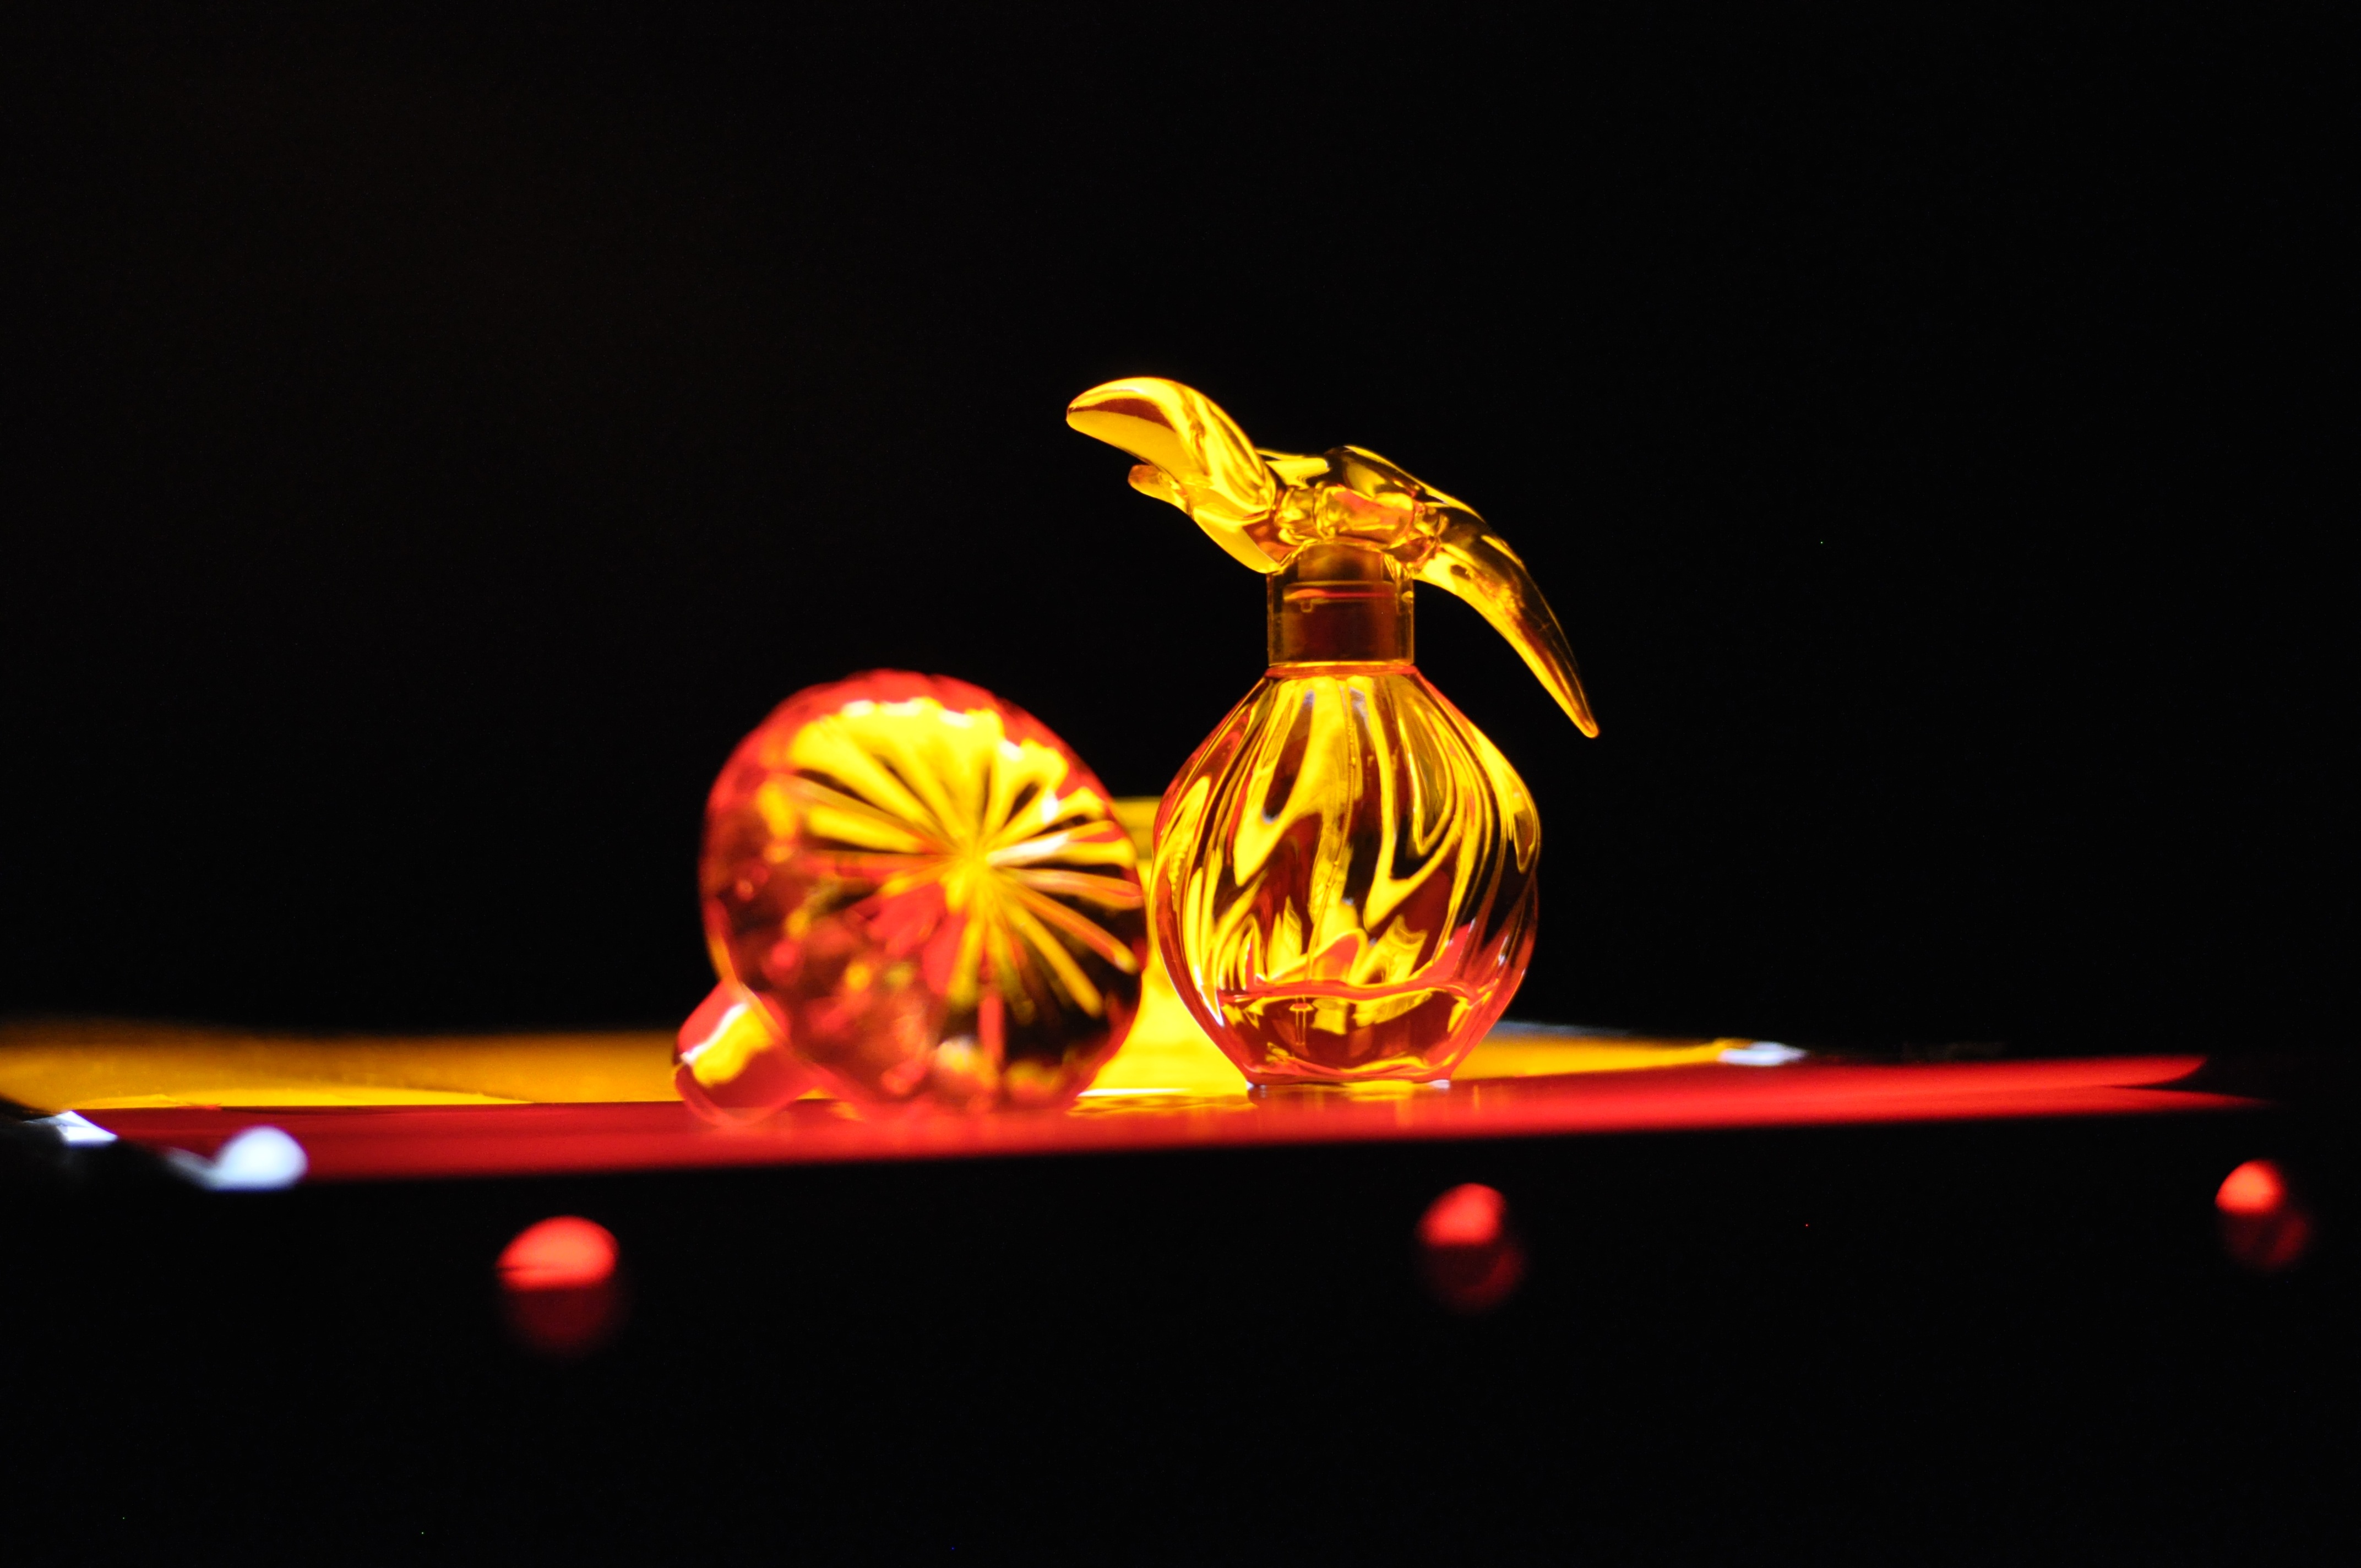
light, night, glass, darkness, lighting, performance, cap, magic, event, crystal, perfume, crystals, performing arts, carafe, still life photography, lalique